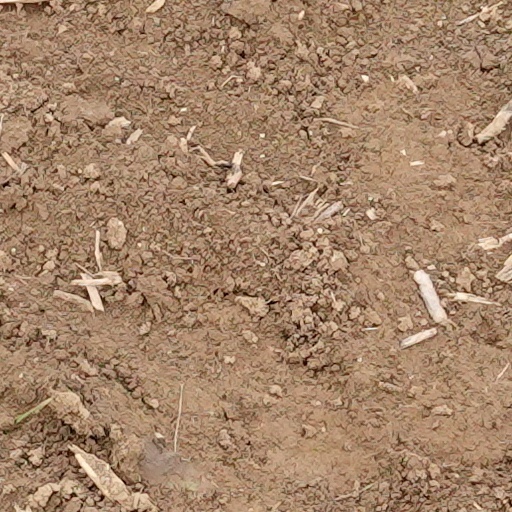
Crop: wheat